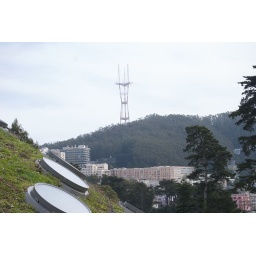
the living roof with tower in the background